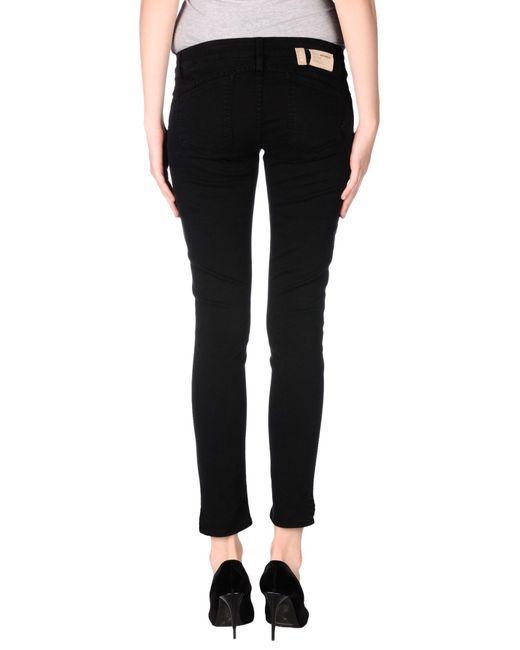
Schwarze Slim Fit Jeans für Damen